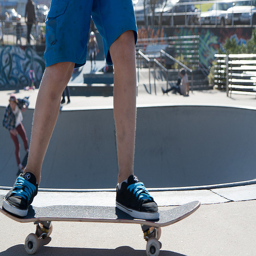
SOMEONE ON SKATE BOARD WEARING BLUE SHORTS, AND TENNIS SHOES
a person riding a skate board at a skate park
A picture of a person on a skateboard.
Kid skateboarding at a skate park with a brand new board.
A close up of a person riding on a skateboard.